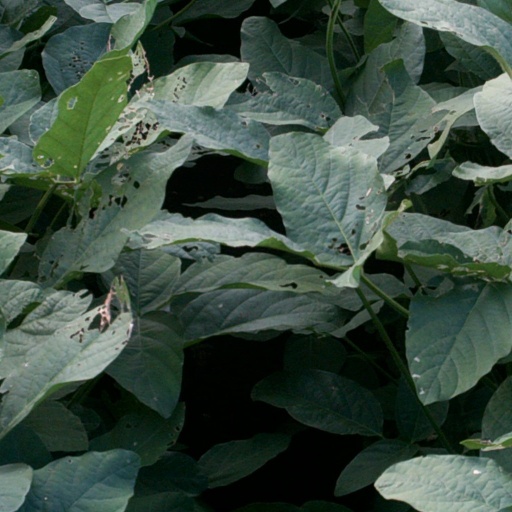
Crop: soybean